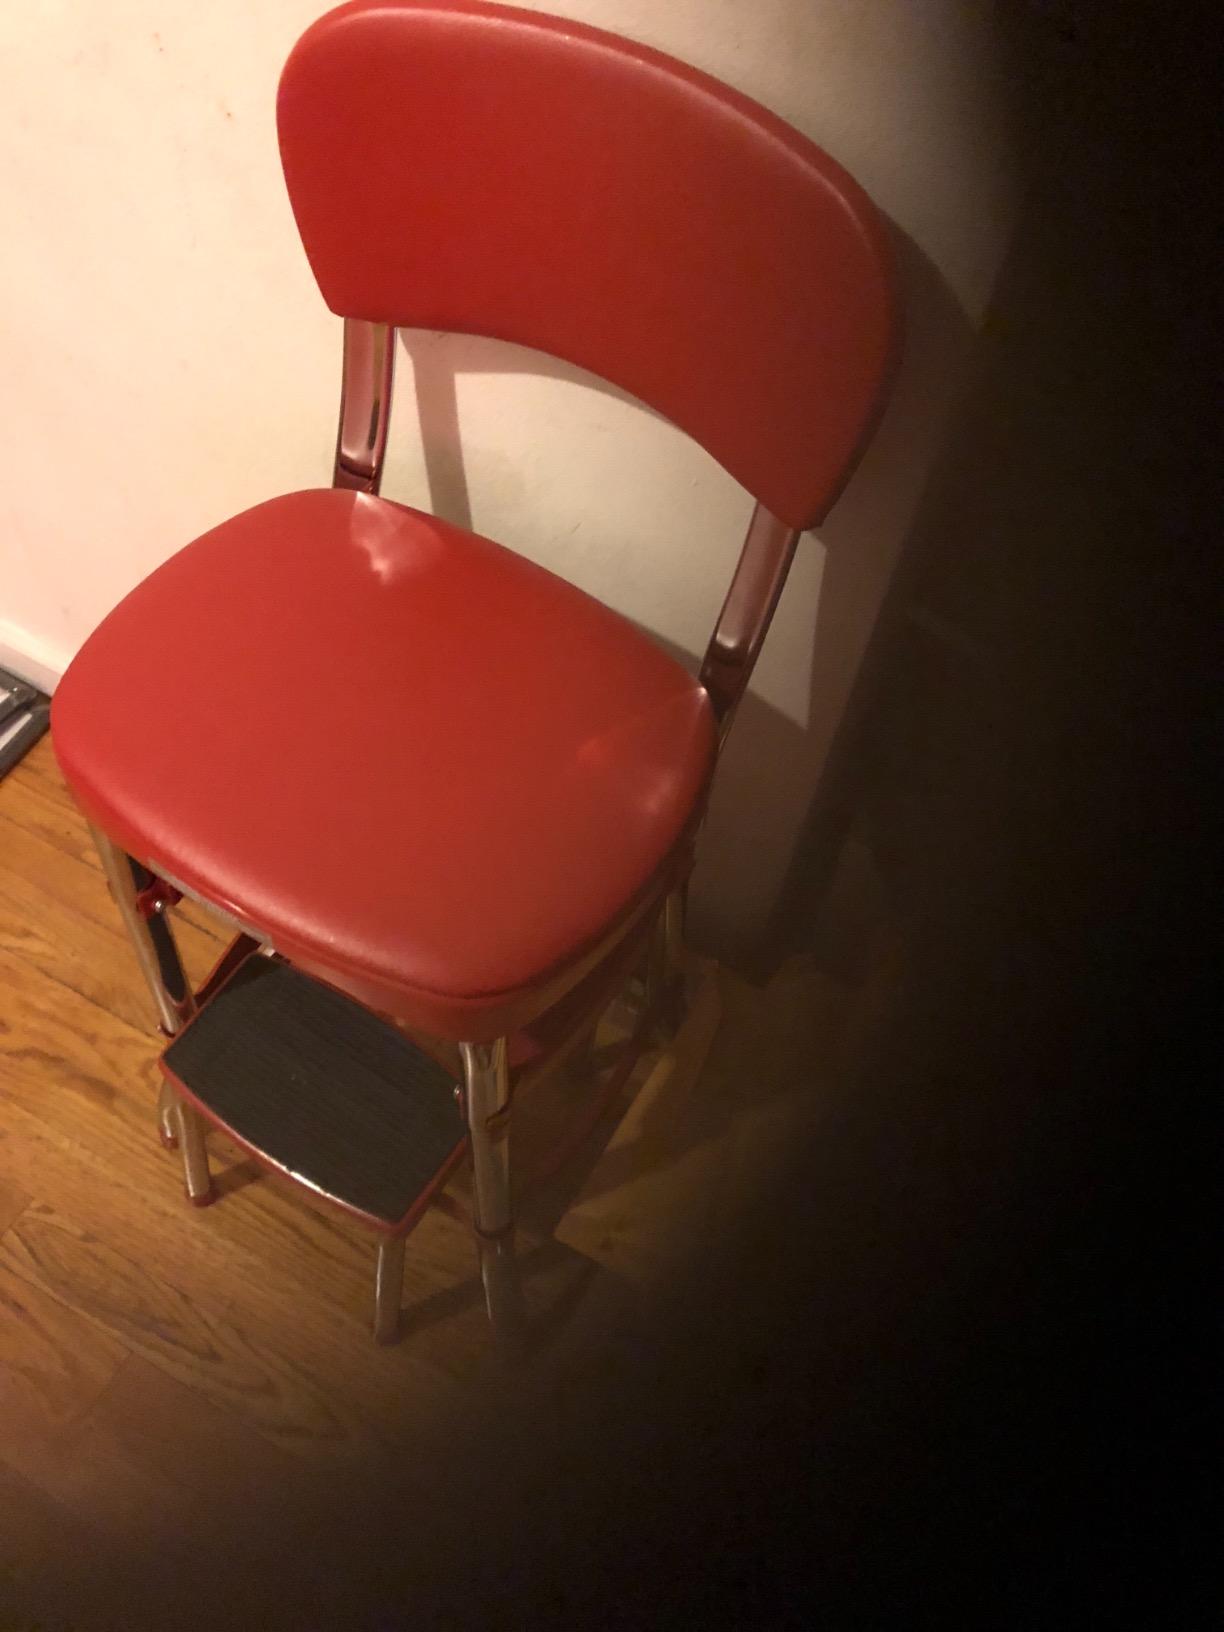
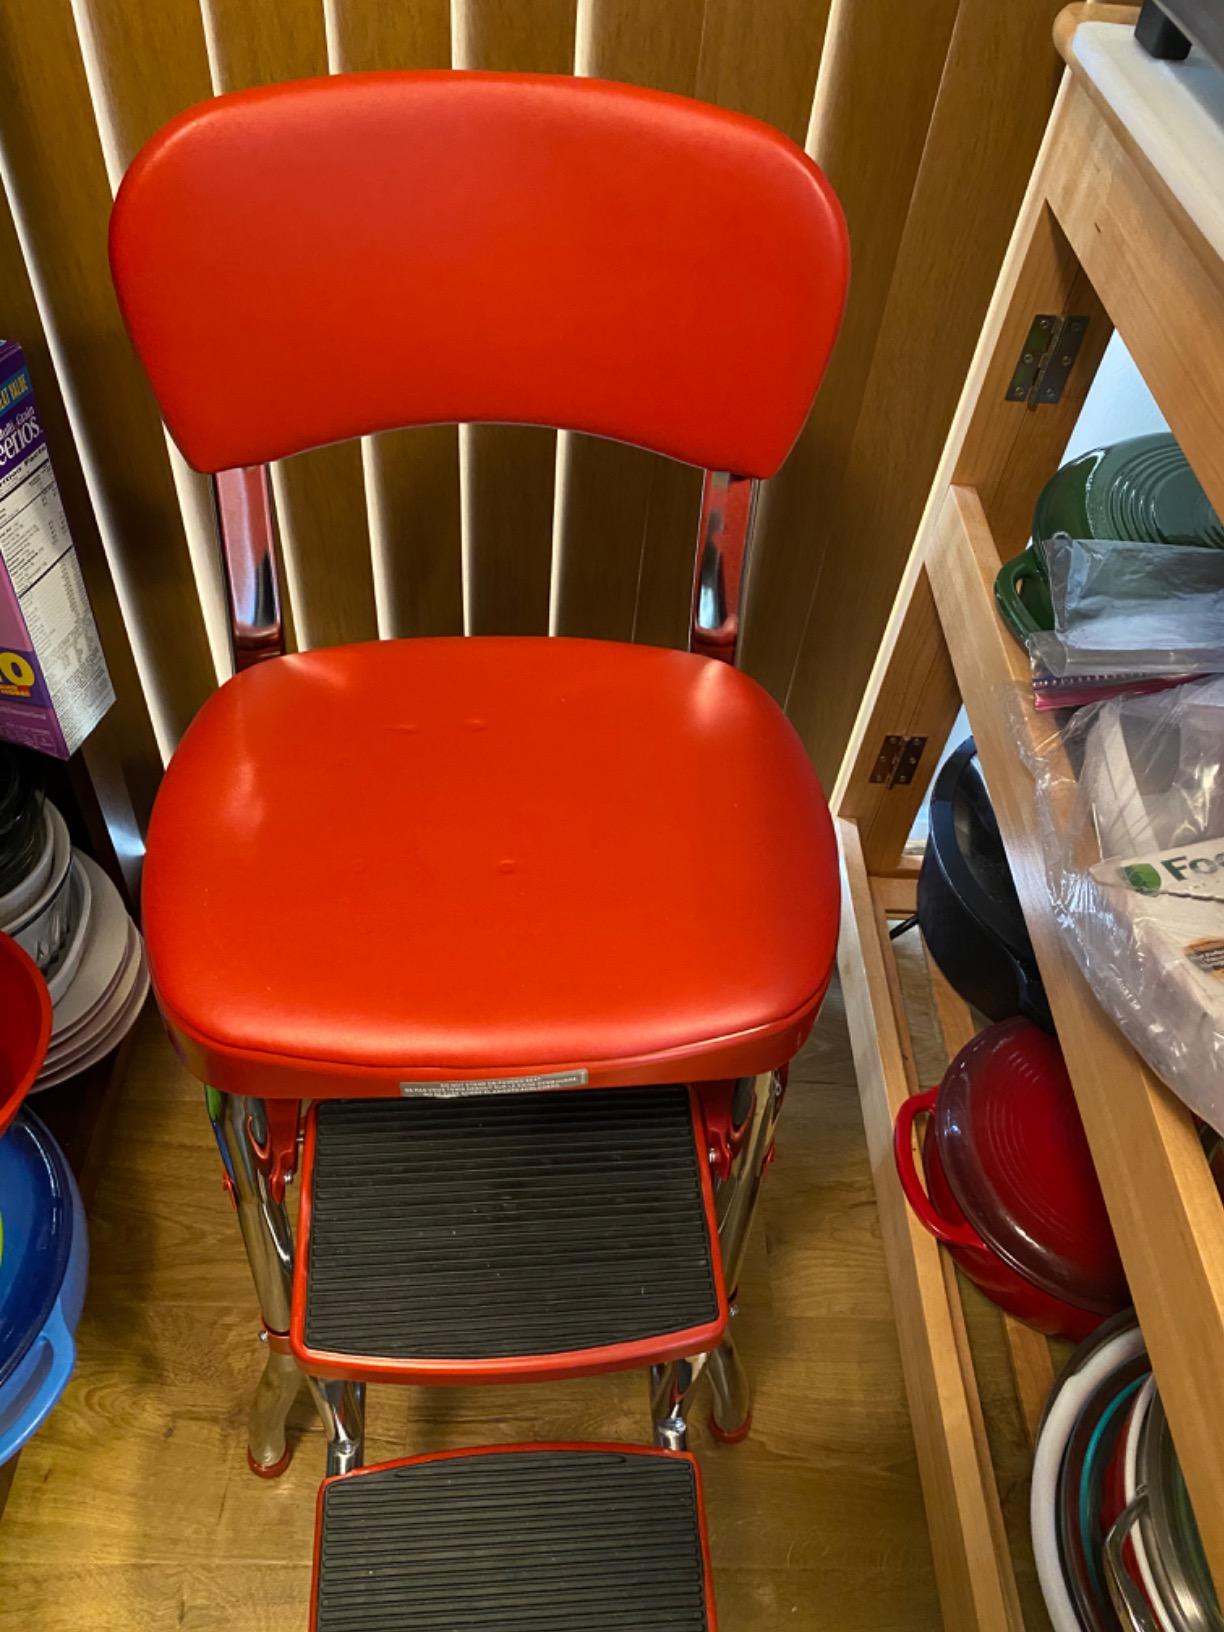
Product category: items_chair
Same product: yes